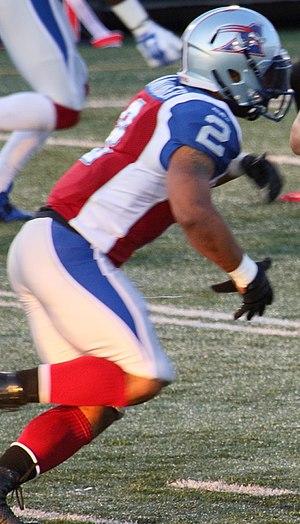
Jonathan Crompton et Brandon Whitaker, Alouettes de Montréal, lors d'un match préparatoire contre le Rouge et Noir d'Ottawa.